Keithsburg, Illinois

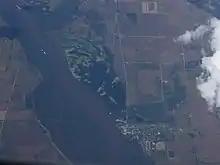
Oblique air photo of Keithsburg (bottom) and the Wildlife Refuge to the north, in September, 2018.

As of the census of 2000, there were 714 people, 278 households, and 199 families residing in the city. The population density was . There were 306 housing units at an average density of . The racial makeup of the city was 98.32% White, 0.28% Native American, and 1.40% from two or more races. Hispanic or Latino of any race were 0.42% of the population.